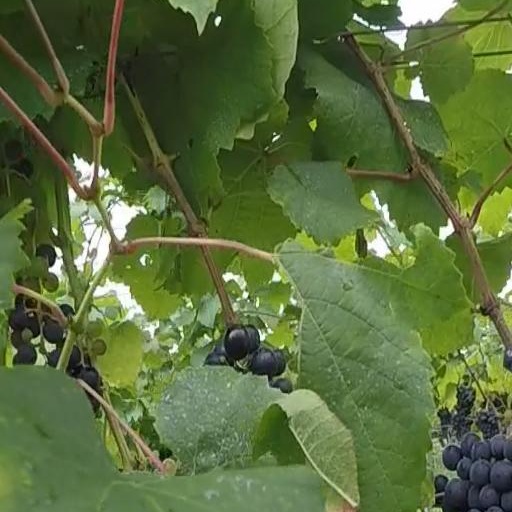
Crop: grape